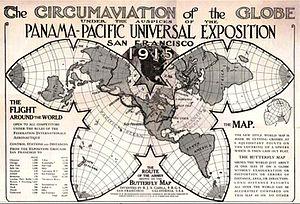
Le projection en octant ou projection octant, est un type de projection proposé la première fois, en 1508, par Léonard de Vinci dans son Codex Atlanticus. La paternité de Vinci a été démontrée par le travail de Christoher Tyler : il en existe un croquis sur une page du Codex, dessinéede sa propre main'.